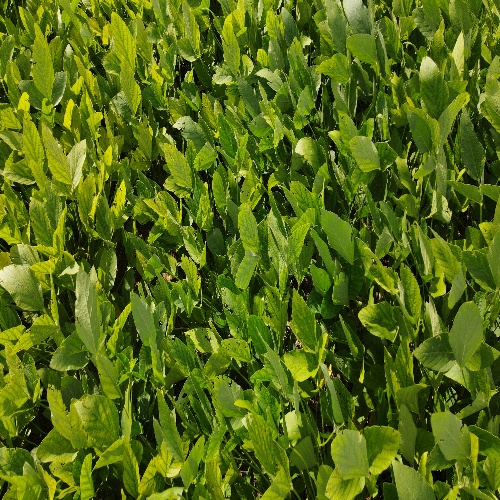
Label: Caterpillar